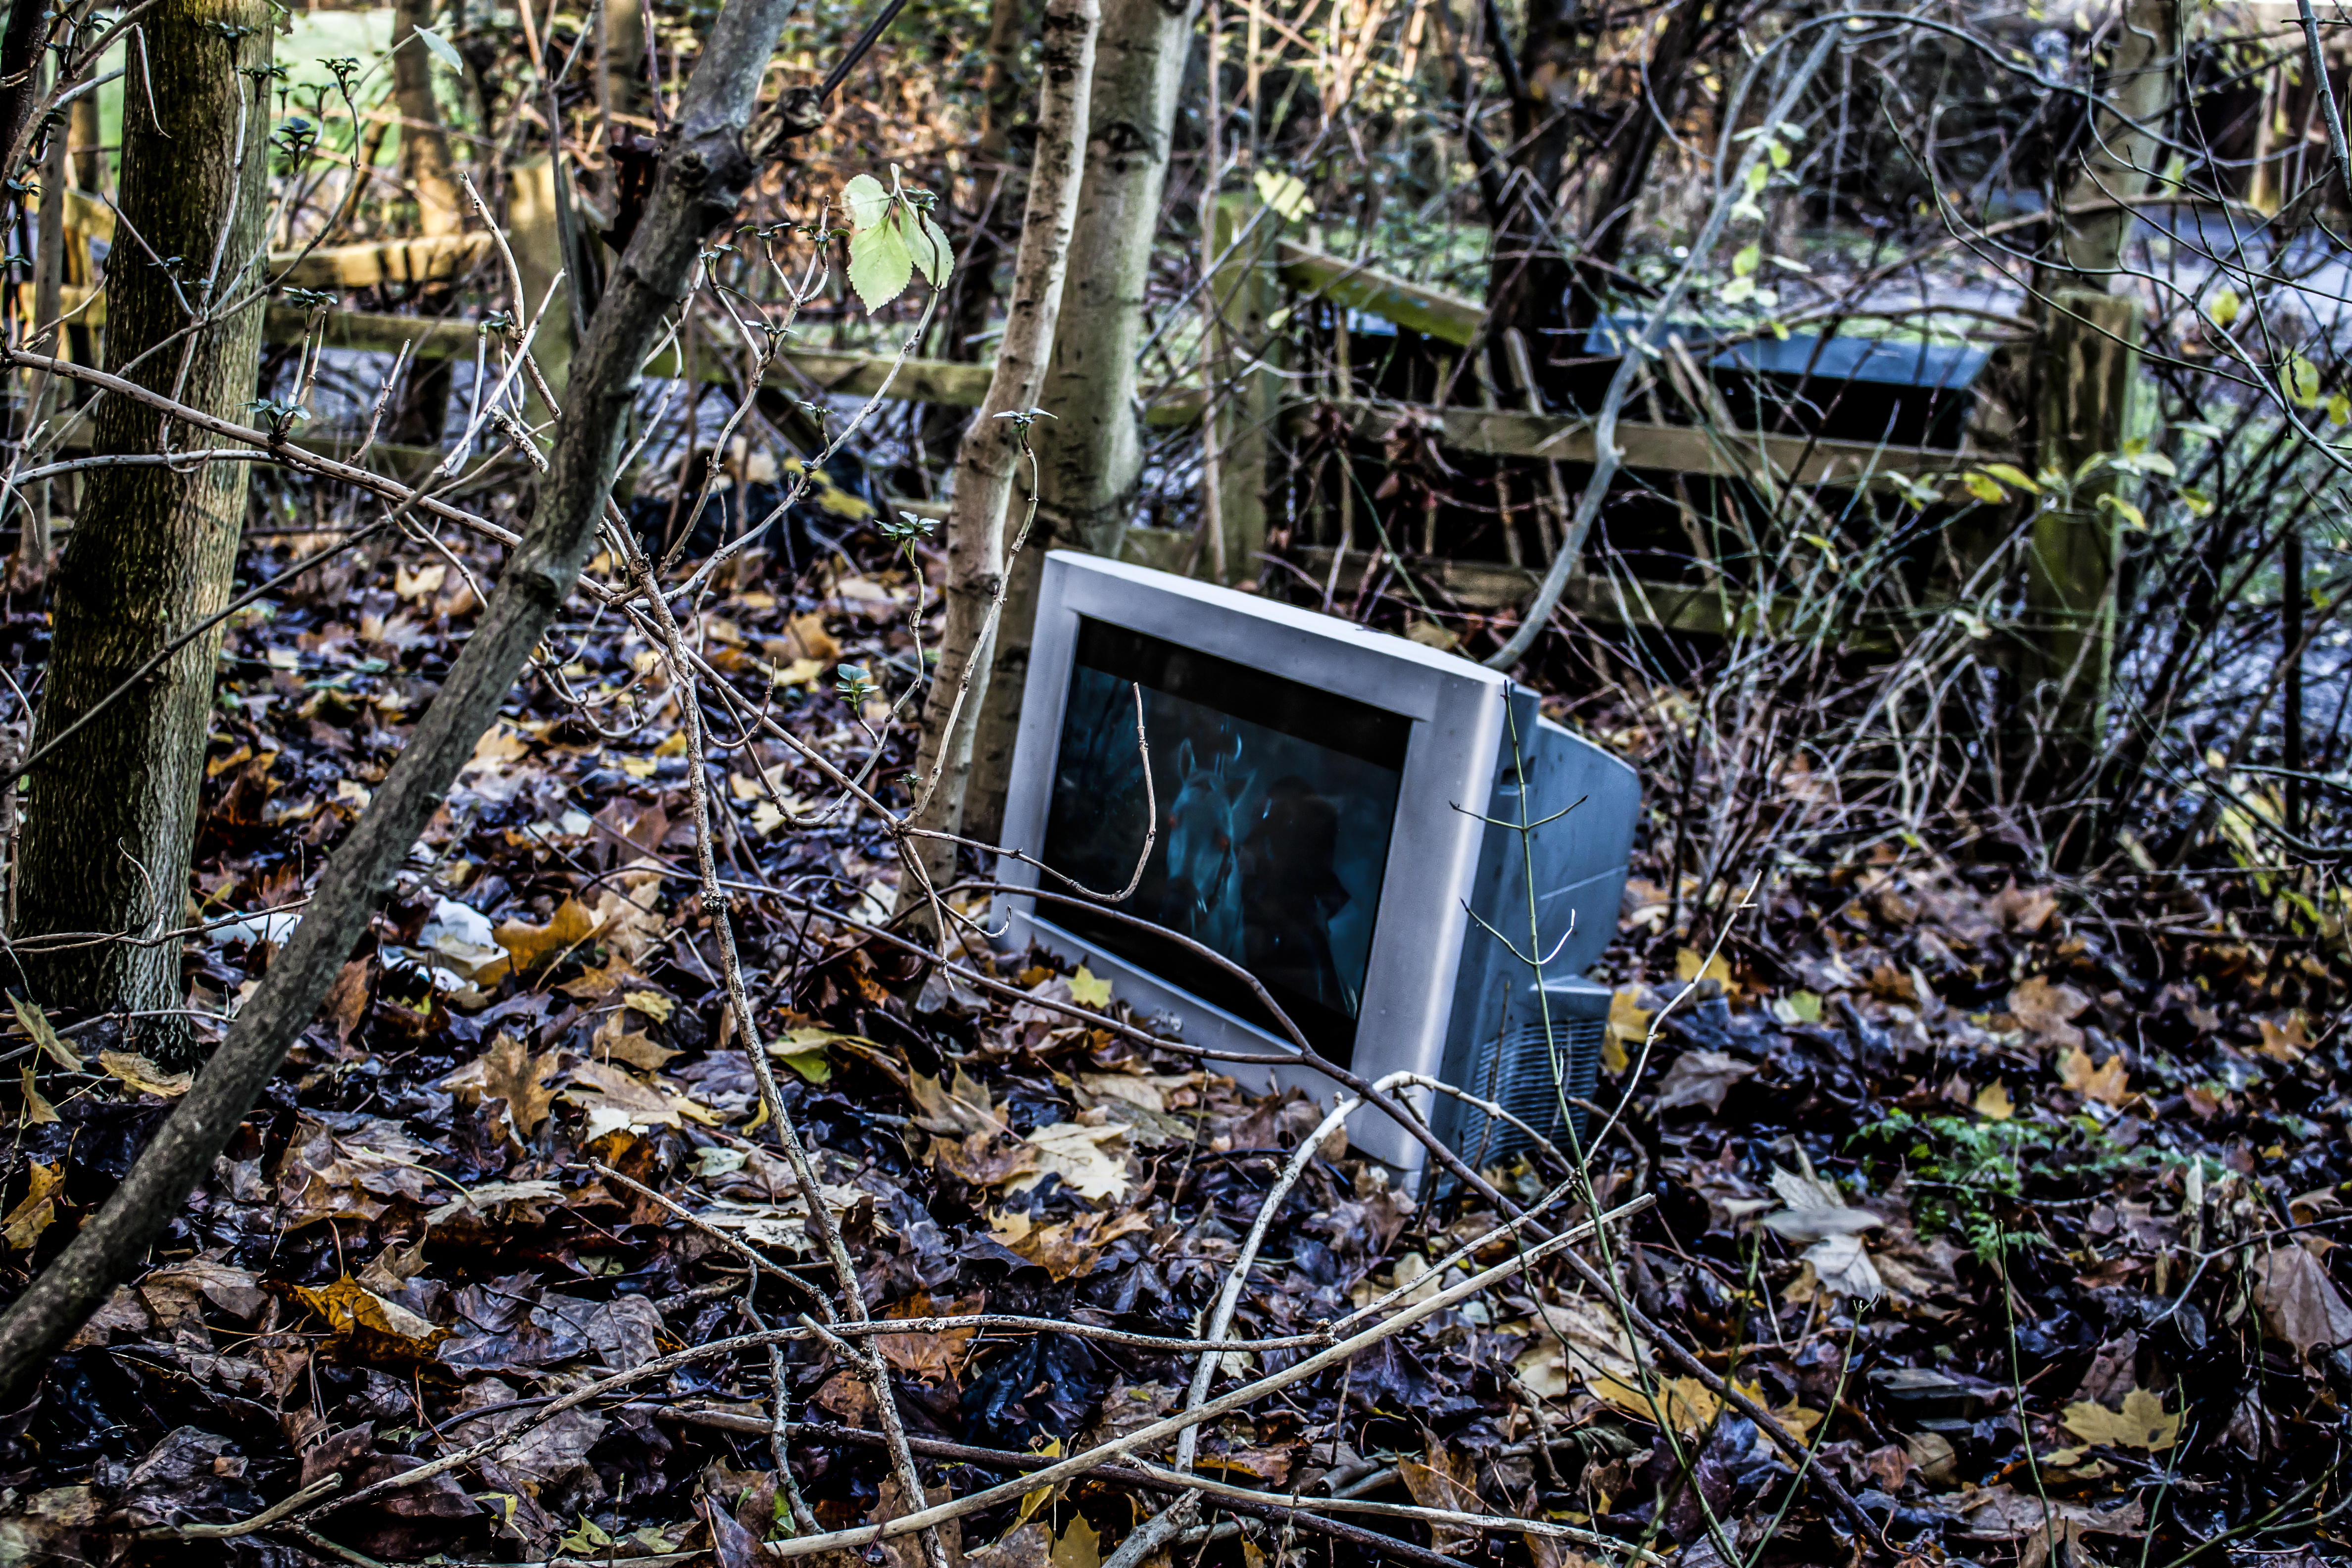
tree, nature, forest, leaf, jungle, autumn, soil, garden, season, uk, litter, waste, woodland, habitat, yard, peterborough, natural environment